Digital painting

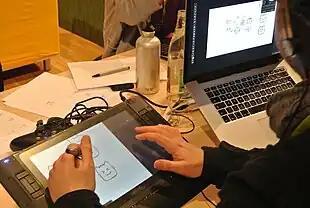
An artist drawing on a graphics tablet in 2014

The earliest graphical manipulation program was called Sketchpad. Created in 1963 by Ivan Sutherland, a grad student at MIT, Sketchpad allowed the user to manipulate objects on a cathode-ray tube (CRT). Sketchpad eventually led to the creation of the Rand Tablet for work on the GRAIL project in 1968, and the very first tablet was created. Other early tablets, or digitizers, like the ID (intelligent digitizer) and the BitPad were commercially successful and used in CAD (Computer Aided Design) programs. Modern-day graphics tablets are the tools of choice by digital painters.